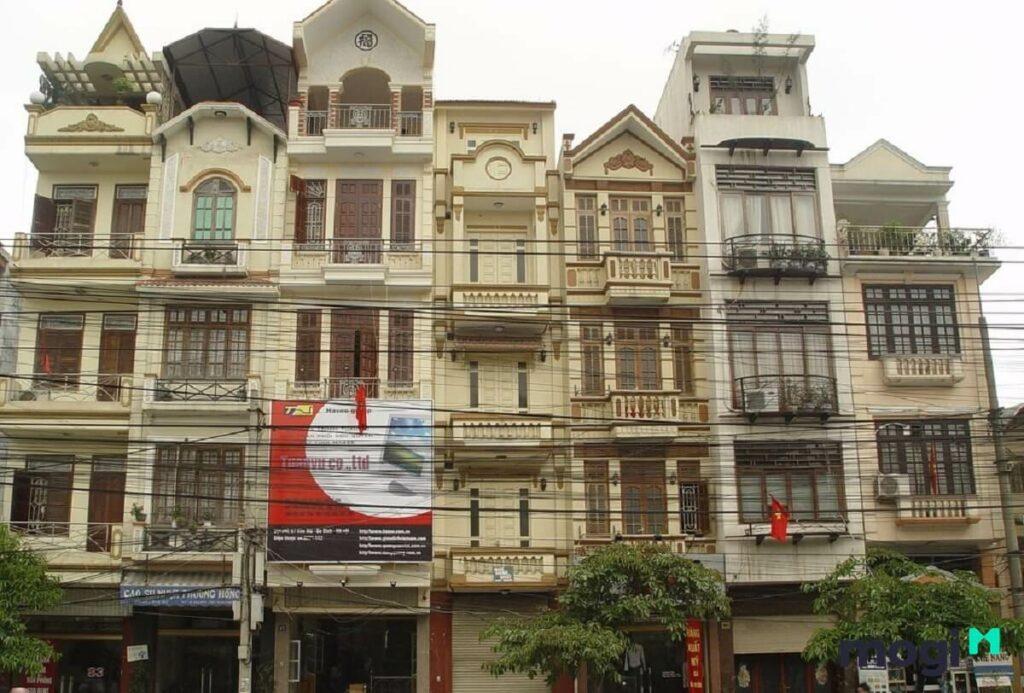
những ngôi nhà trong hình có tường được sơn màu vàng